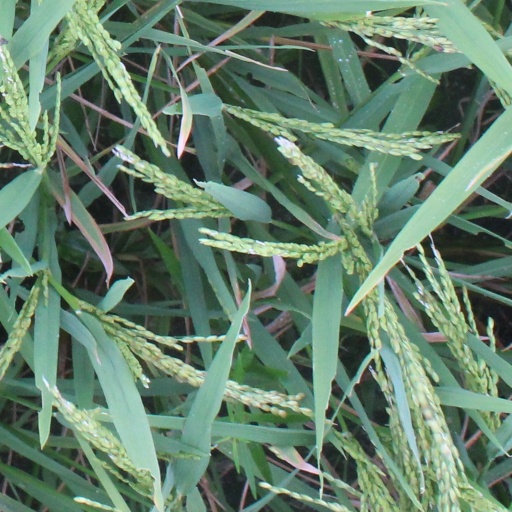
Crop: rice